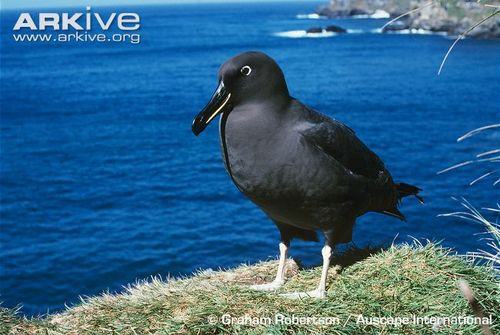
A photo of a sooty albatross